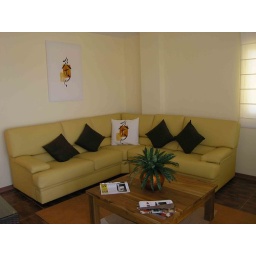
corner sofa in faux leather, accent colours picked out in blinds, pictures, cushions and plant pots